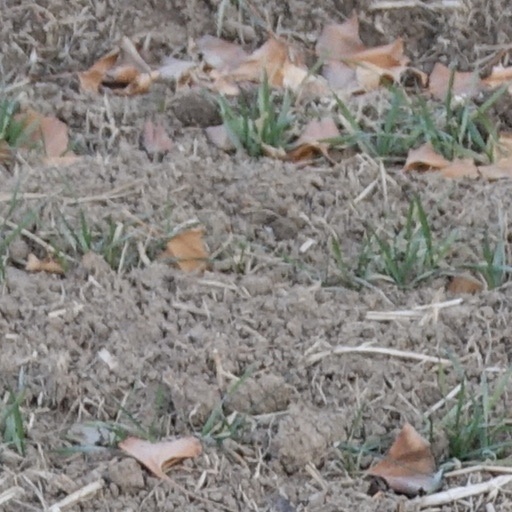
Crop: wheat